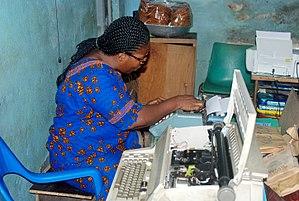
Une femme dactylographe à Abidjan, précisément dans la commune du Plateau. This is an image of ""African people at work"" from Ivory Coast"
La dactylographie est l'action de saisir un texte sur un clavier. Celui qui pratique la dactylographie, en tant que loisir ou métier, est un dactylographe. La pratique du métier nécessite l'utilisation de ses dix doigts avec rapidité, fluidité et précision et de ne pas regarder les touches du clavier mais de garder le regard sur le texte à saisir. La pratique du loisir peut quant à elle utiliser seulement deux doigts au lieu de dix, ce qui est le cas de la majorité des gens la pratiquant ; l'utilisation des dix doigts nécessite en effet une méthode et un temps d'apprentissage plus long et est moins spontanée. L'utilisation de deux doigts n'est toutefois pas recommandée pour la santé et est beaucoup moins efficace tant en vitesse qu'en confort.